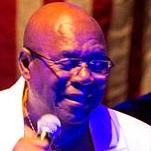
Age: 69